Postage stamps and postal history of Austria

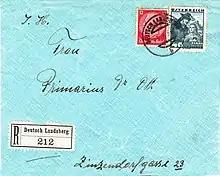
A 1938 cover from Deutschlandsberg to Graz with mixed franking

In 1938, Nazi Germany annexed Austria and incorporated its territory, which put a sudden end to Austria's stamps. Although the entry of German troops in March was sudden, the transition of the postal system took several months; and included a period where German stamps were required in addition to Austrian stamps (a mixed franking). After the transition period was over, Austrians used stamps of Germany until the defeat of Nazi Germany in 1945.